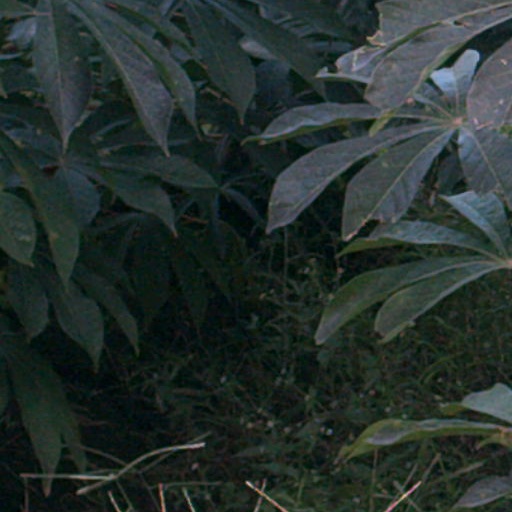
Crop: cassava